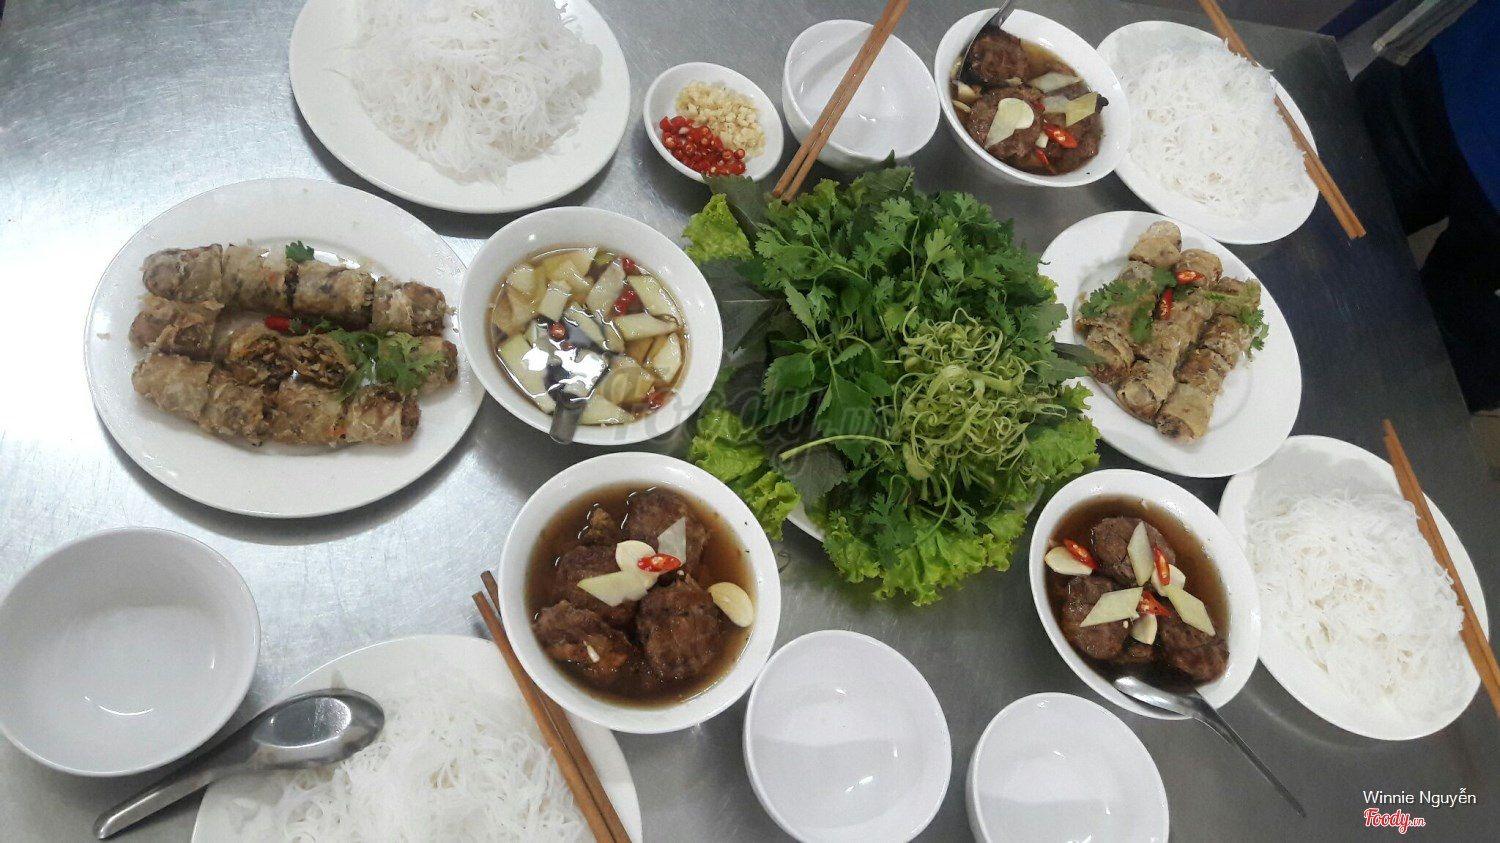
có nhiều món ăn đang xuất hiện ở trên bàn